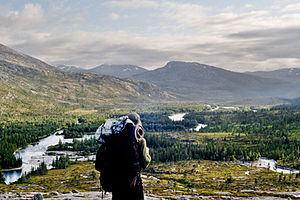
Lomsdal-Visten nationalpark
Lomsdalen
Lomsdal-Visten nationalpark er en norsk nationalpark som ligger fra fjord til fjeld gennem flere forskellige landskabstyper i Vefsn og Vevelstad i landskabet Helgeland i Nordland fylke i Norge. Parken blev oprettet 29. maj 2009, for «at bevare et stort, egenartet og tilnærmet urørt naturområde; bevare den biologiske mangfoldighed med økosystemer, arter og bestande, geologiske forekomster og kulturminder; sikre variationsbredden af naturtyper og store sammenhængende barskovsområder i regionen; sikre grotter og karstformer mod al skade og mod at der fjernes biologisk eller geologisk materiale fra dem; bevare, sammen med landskabsværnsområdet i Indre Visten, et varieret kystlandskab fra fjord til fjeld i Helgeland» og den dækker et område på 1102 km².